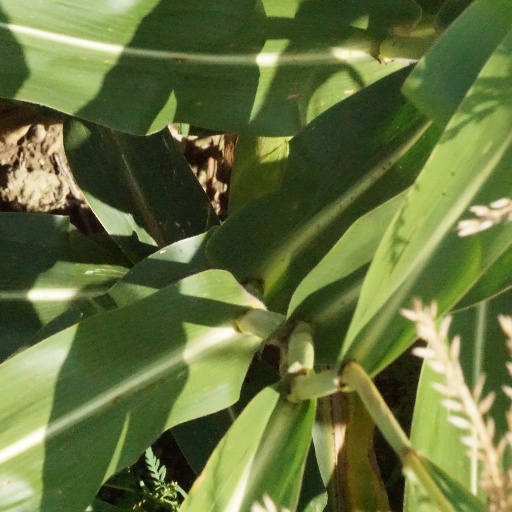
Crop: maize; corn